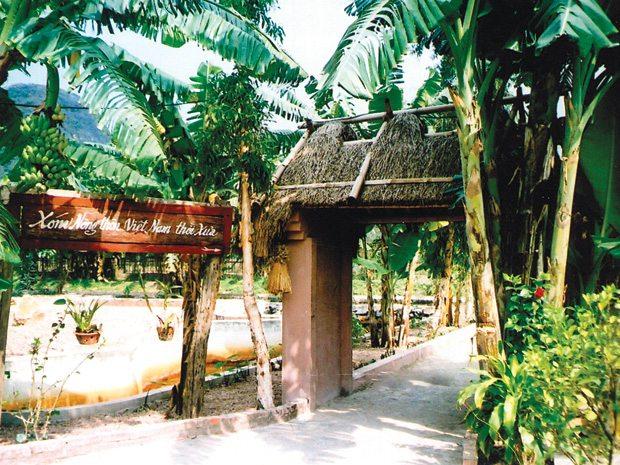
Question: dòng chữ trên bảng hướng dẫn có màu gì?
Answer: dòng chữ có màu trắng